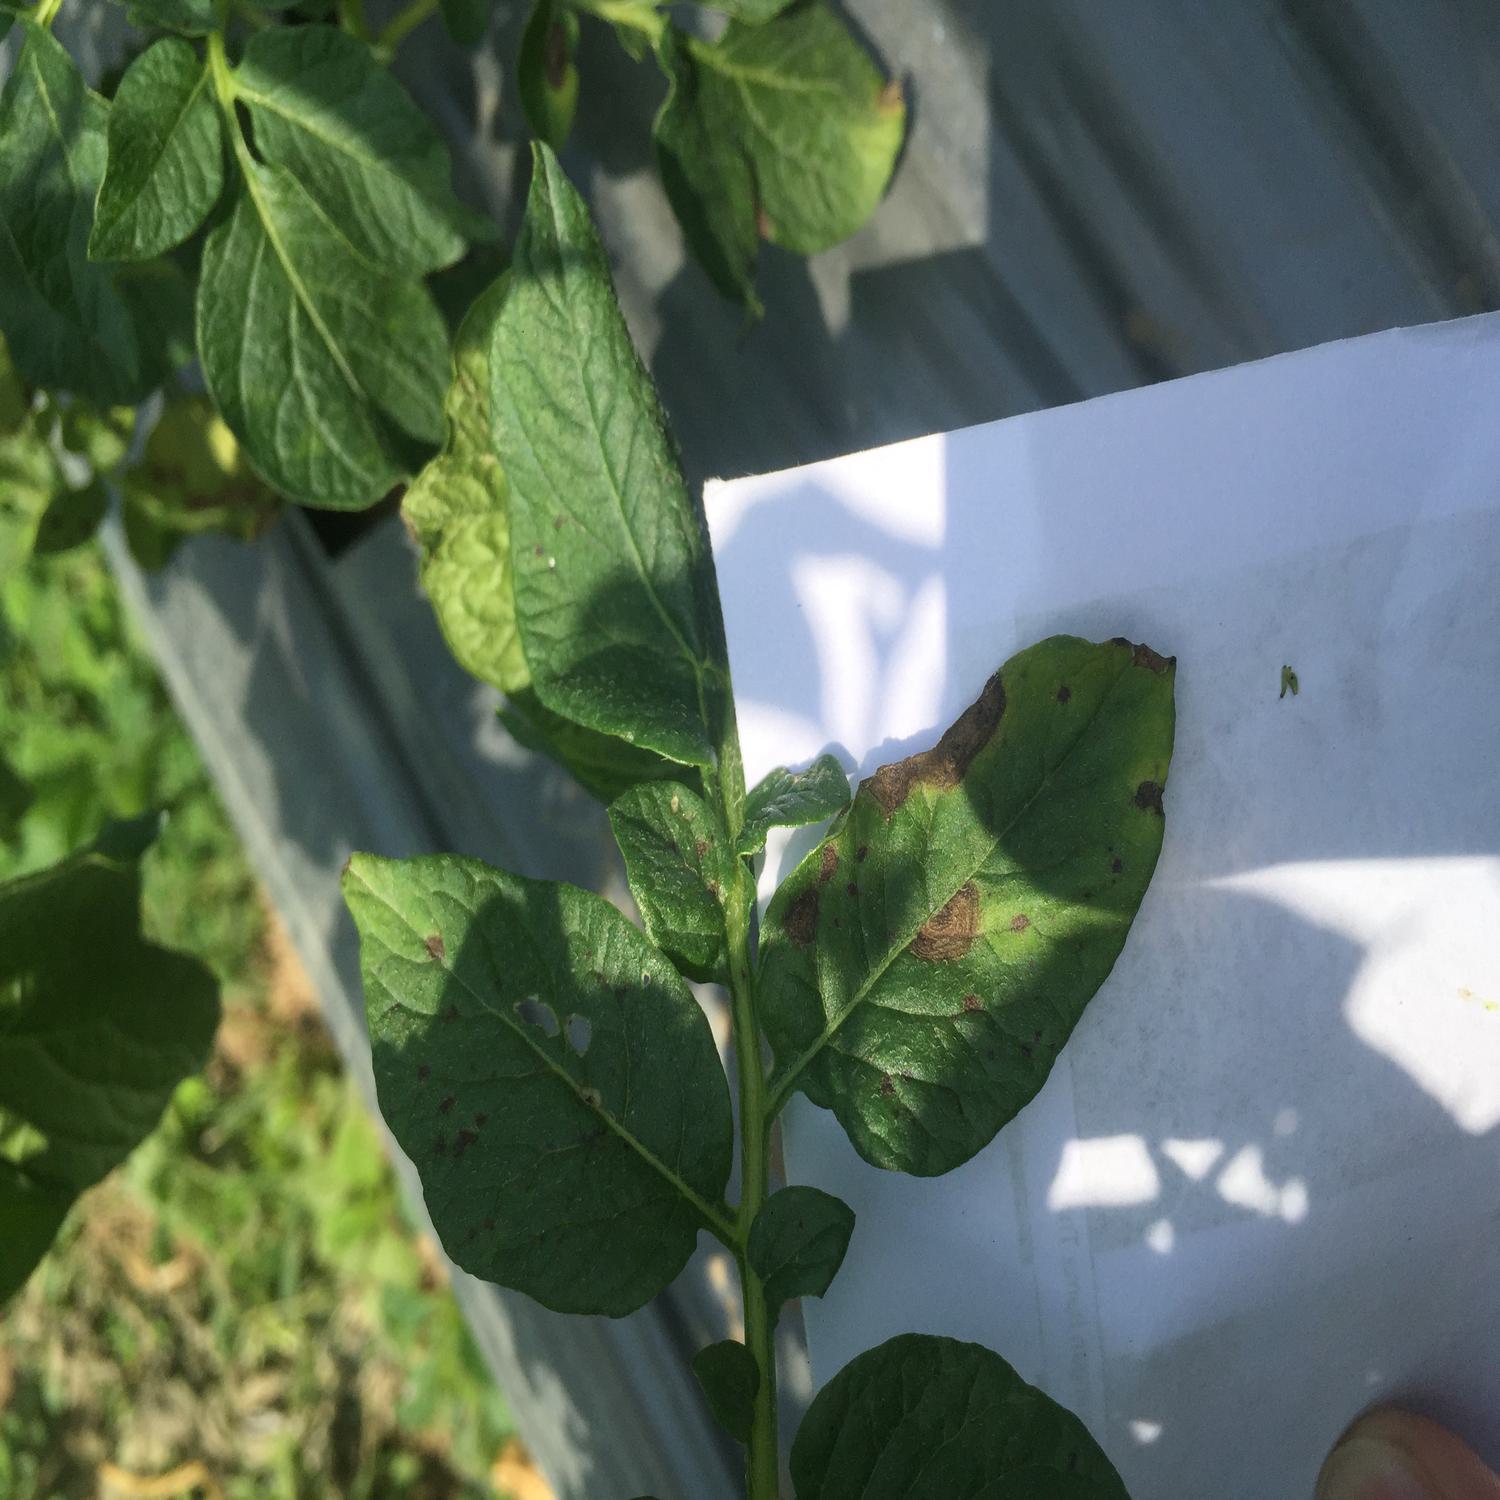
Label: Fungi